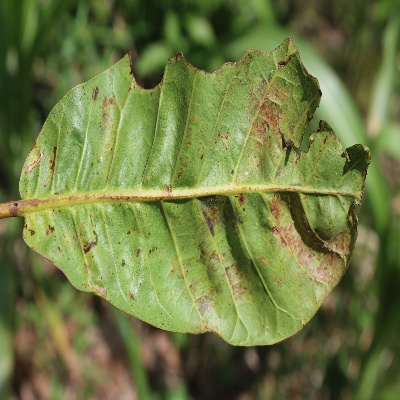
Crop: Cashew
Condition: anthracnose